Timeline of Mars Science Laboratory

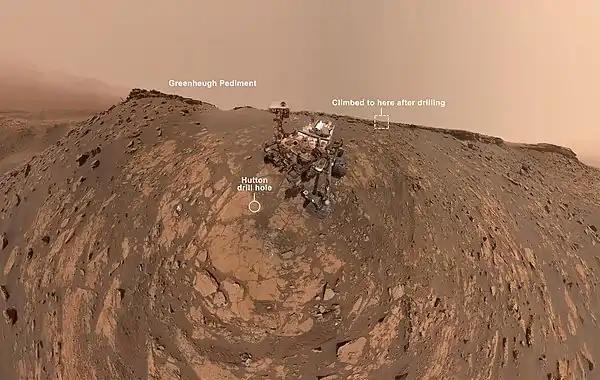

In January 2020, a report was presented that compared "Curiosity" at the time of its landing on Mars in 2012, with the rover over seven years later in 2020.